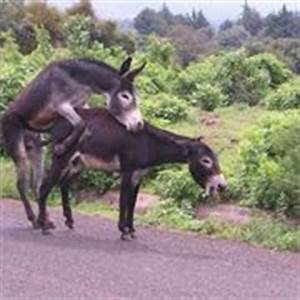
Label: cavallo